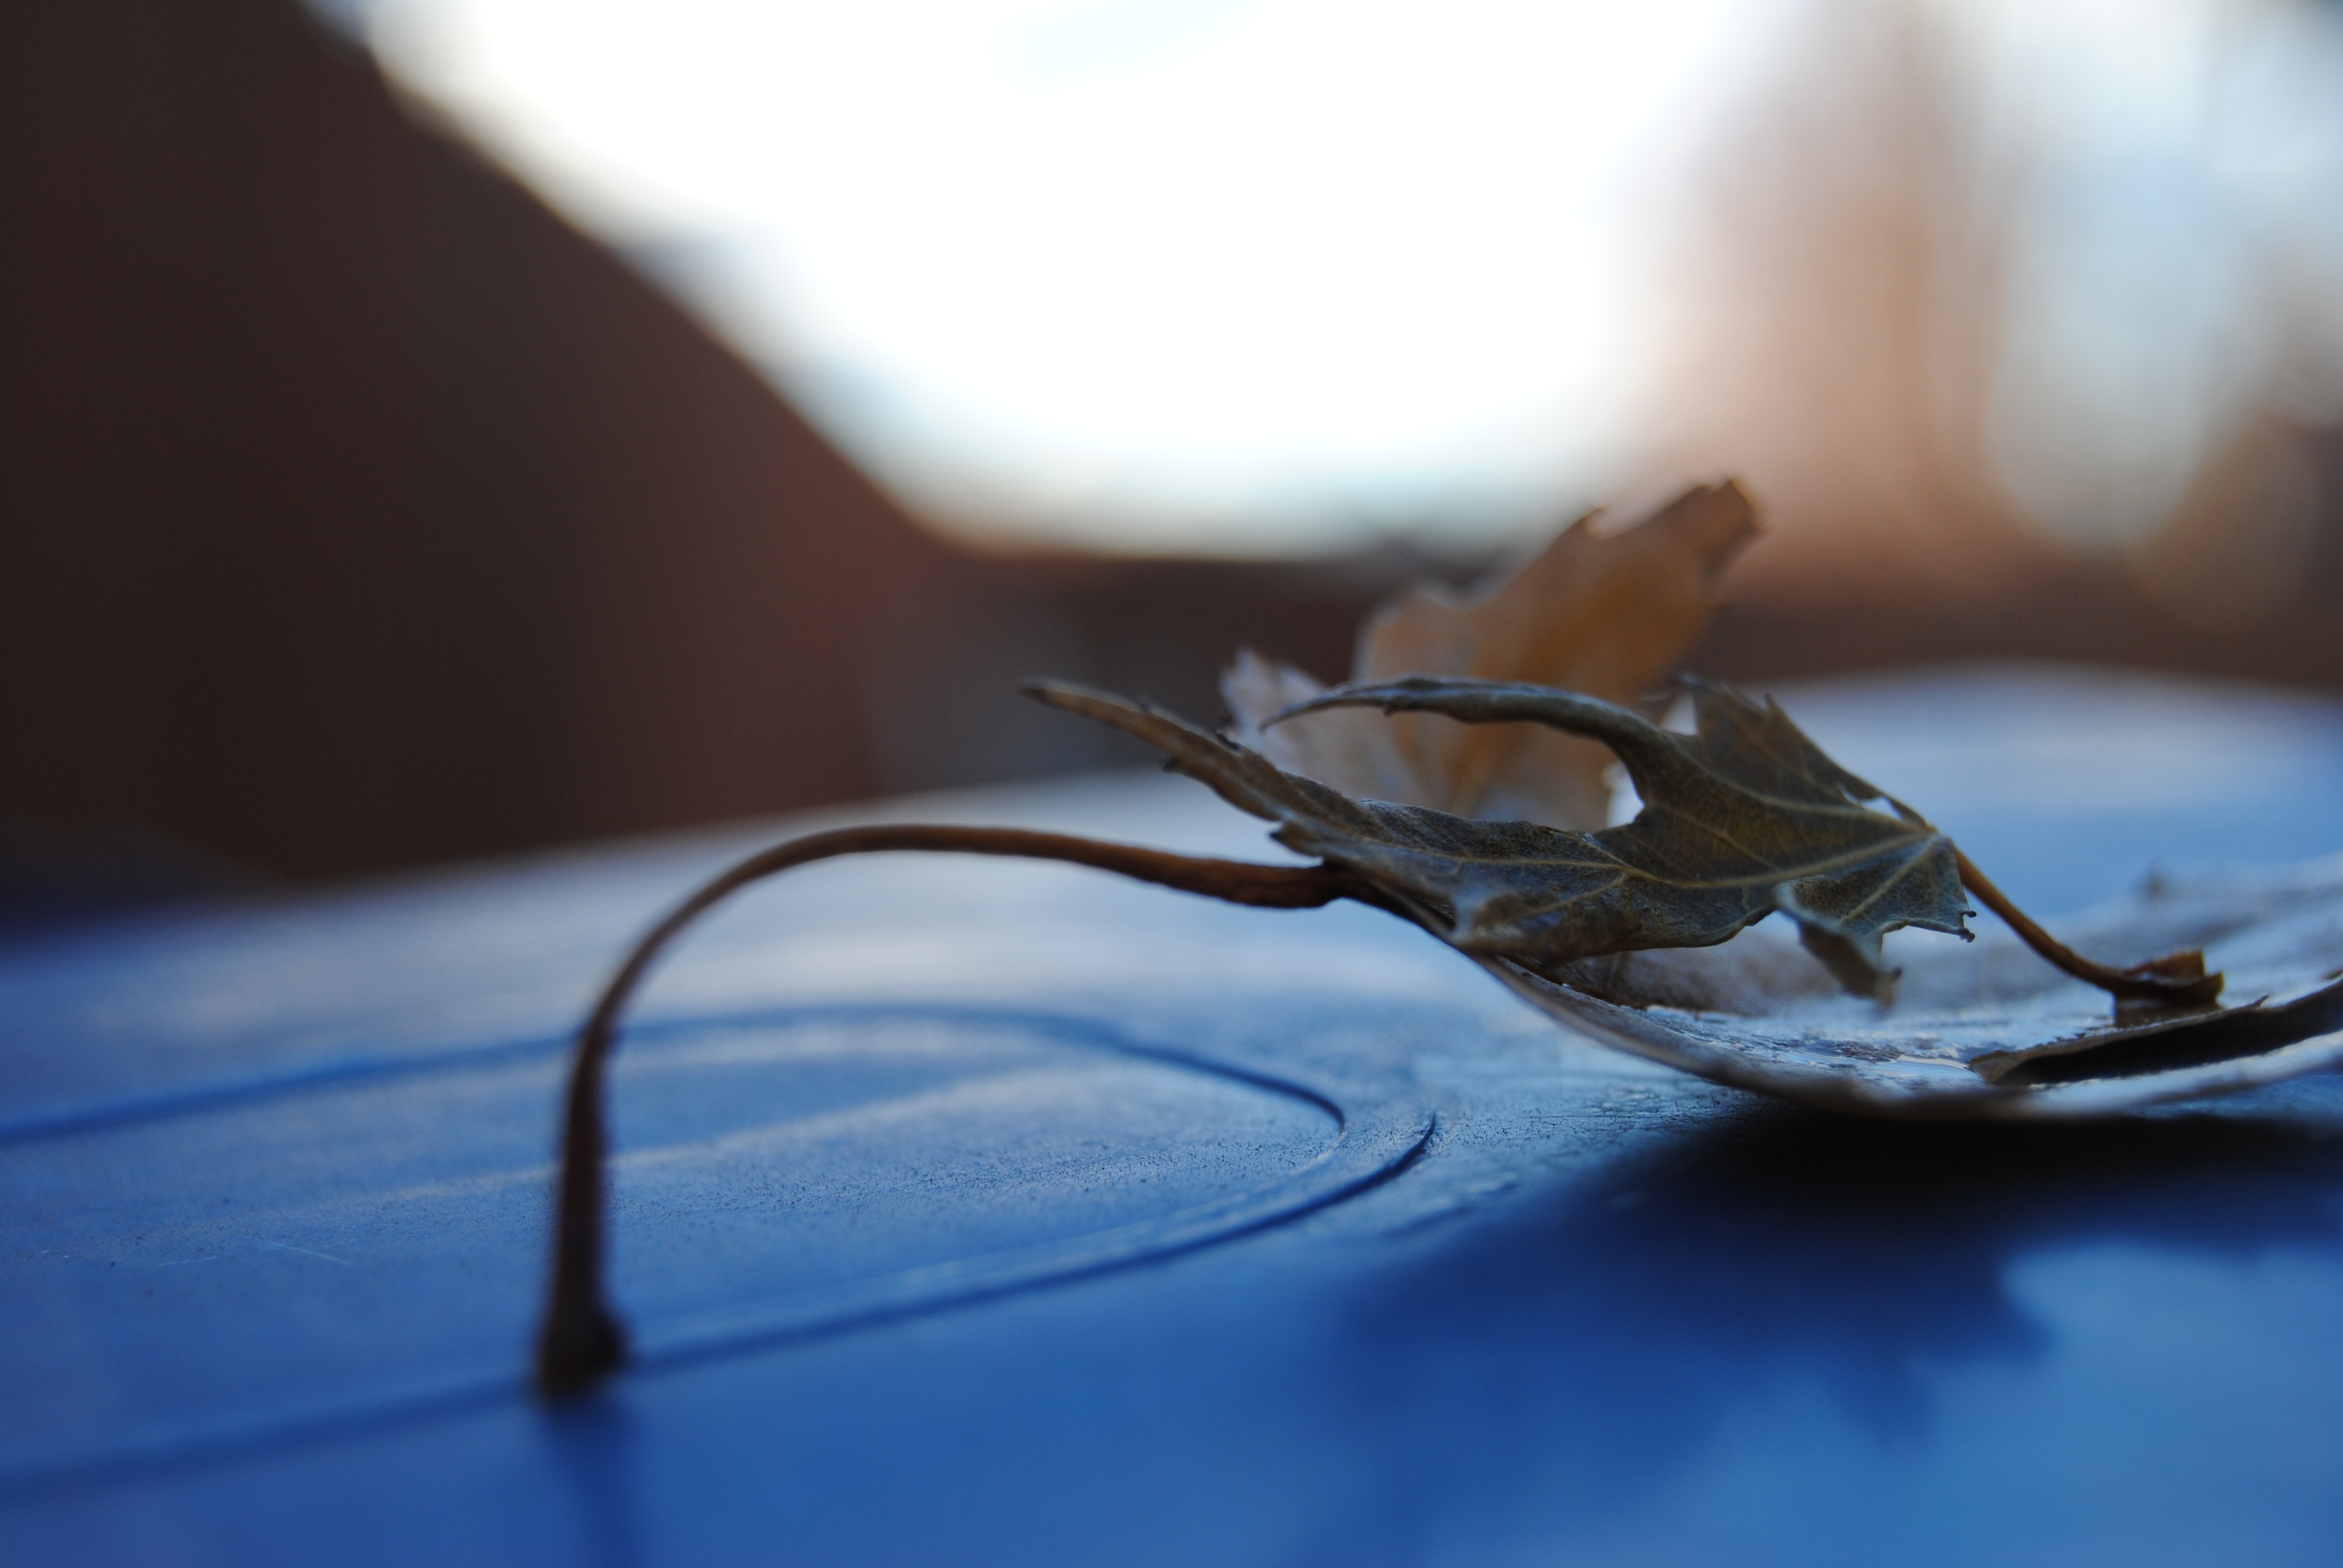
branch, light, photography, leaf, flower, petal, reflection, blue, close up, glasses, macro photography